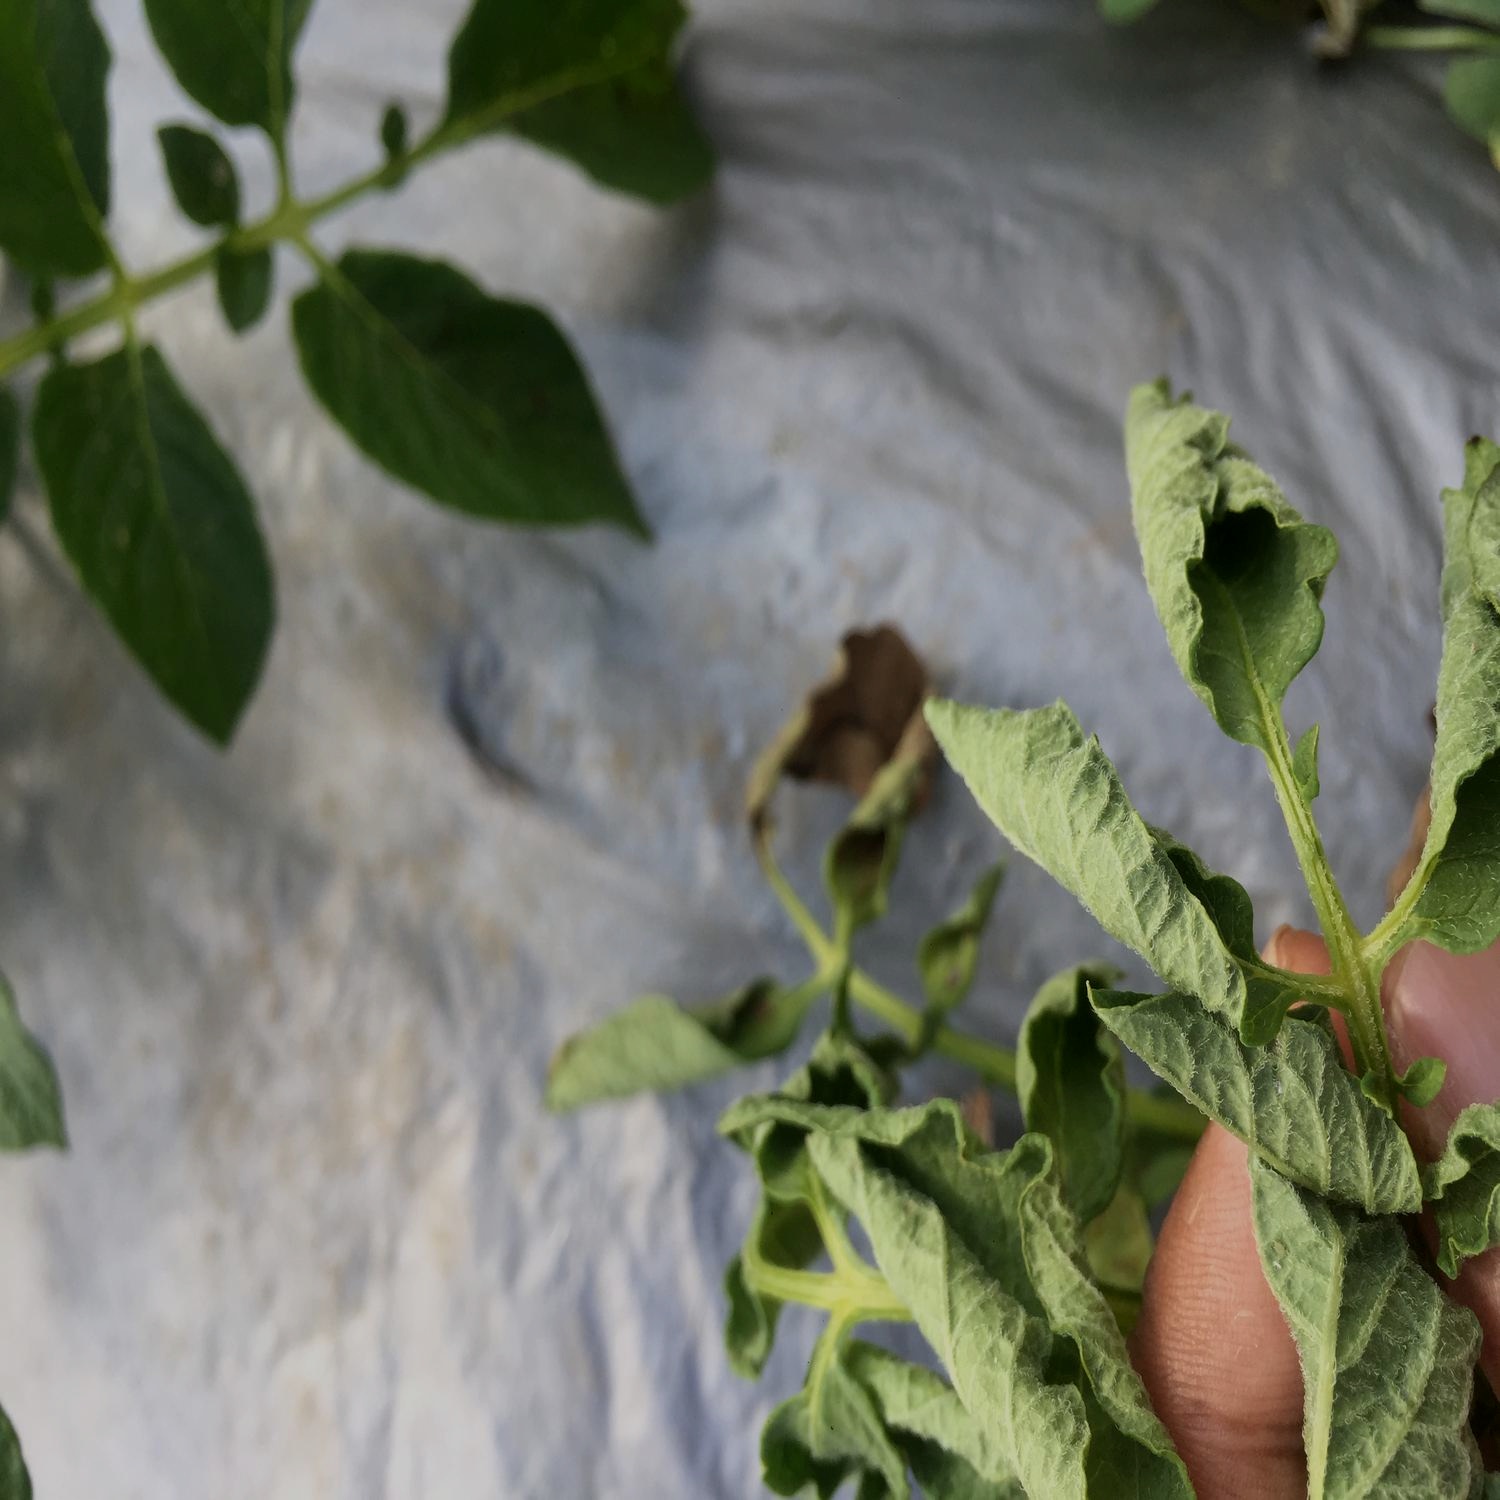
Etiqueta: Pudricion_Parda